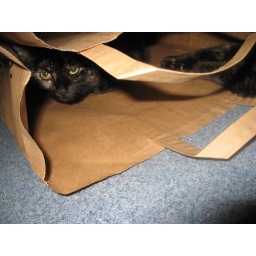
Karisma and Katja playing in a paper bag